Magnetic confinement fusion

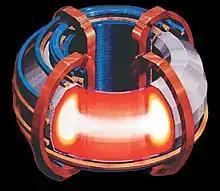
Concept of a toroidal fusion reactor

The first real effort to build a control fusion reactor used the pinch effect in a toroidal container. A large transformer wrapping the container was used to induce a current in the plasma inside. This current creates a magnetic field that squeezes the plasma into a thin ring, thus "pinching" it. The combination of Joule heating by the current and adiabatic heating as it pinches raises the temperature of the plasma to the required range in the tens of millions of degrees Kelvin.